Ca de Bou

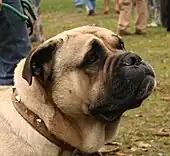
Massive head with a broad and powerful jaw

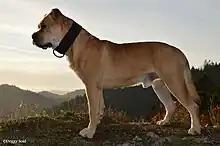
The coat of the Ca de Bou can be red, auburn or black.

The Ca de Bou is a very muscular dog of medium size. It typically stands between . The breed standard states dogs should stand between and bitches between ; dogs weigh between , bitches between . The short and rough coat is typically brindle, fawn or black in colour.